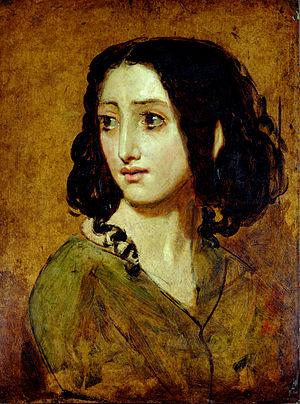
Élisabeth-Rachel Félix, dite Rachel ou Mˡˡᵉ Rachel, est une actrice née le 21 février 1821 à Mumpf et morte le 3 janvier 1858 au Cannet. Grande tragédienne, elle fut un modèle pour Sarah Bernhardt.
La présence juive en Alsace, est attestée depuis le XIIᵉ siècle. Hors le royaume de France, les Juifs alsaciens n’ont pas à souffrir des expulsions décidées par les rois de France, mais ils sont persécutés lors de l’épidémie de peste noire du XIVᵉ siècle et expulsés des villes.
Le Livre des snobs, par l'un d'entre eux est un ouvrage de William Makepeace Thackeray, écrivain anglais de l'époque victorienne, publié en 1848. Le livre reprend une série d'articles hebdomadaires parus dans Punch sous le titre « The Snobs of England, By One of Themselves », œuvre pseudonymique dont le personnage principal s'appelle Snob. Il s'agit donc des confessions ou des mémoires d'un snob.
Le théâtre est à la fois l'art de la représentation d'un drame ou d'une comédie, un genre littéraire particulier, et l'édifice dans lequel se déroulent les spectacles de théâtre. On parle aussi de genre dramatique.
21 janvier : à son domicile de la place Royale, Victor Hugo donne une fête en l'honneur du duc et de la duchesse d'Orléans.
Le romantisme français est l'expression en France du mouvement littéraire et artistique appelé romantisme. C'est un courant artistique européen qui est né en Allemagne et en Angleterre, pour ensuite se développer en France au début du XIXᵉ siècle.